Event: Nepal Earthquake
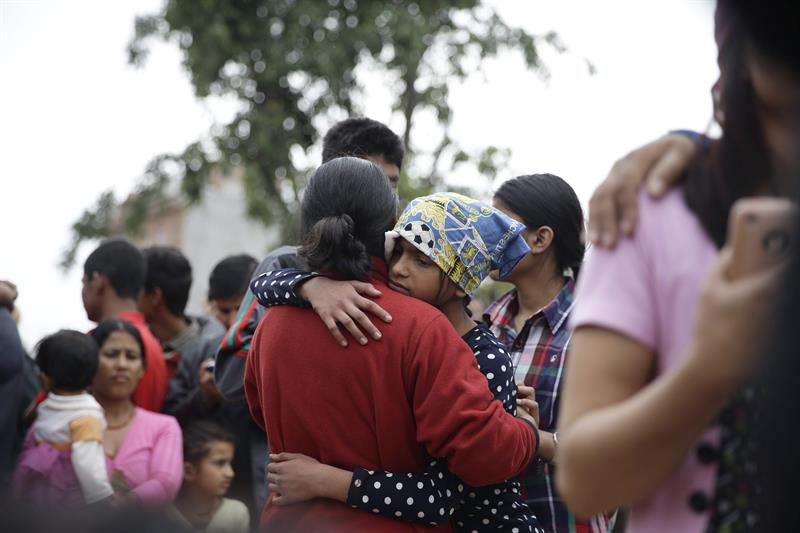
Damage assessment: no_damage